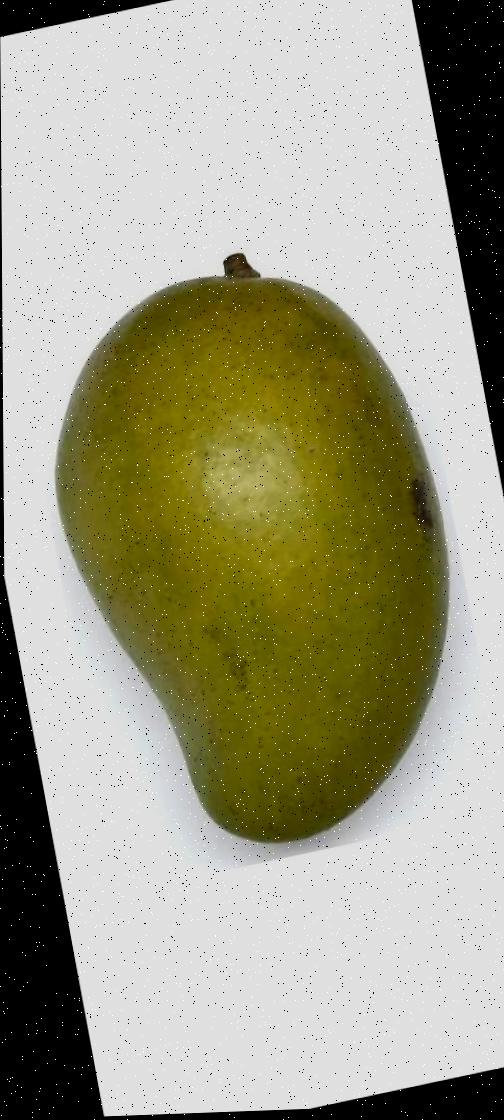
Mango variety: Rupali